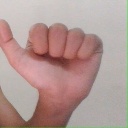
अक्षर: त